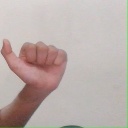
अक्षर: त